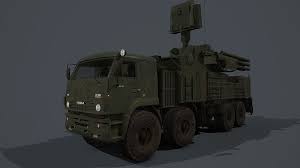
Label: Pantsir-S1